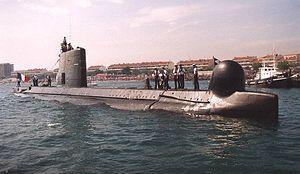
Le sous-marin Doris à Saint-Raphaël, après la revue navale du 14 août 1994. Original caption: “www.netmarine.net Photo © Guillaume Rueda”
La classe Daphné était un type de sous-marins d'attaque à propulsion classique, de conception française, construits entre 1958 et 1970 pour la Marine nationale française et pour l'exportation. Ils étaient qualifiés à l'époque de sous-marins à hautes performances et communément appelés les « 800 tonnes ».
Les Forces sous-marines sont une des quatre grandes composantes de la Marine française. Cette force maritime regroupe l'ensemble des sous-marins français. Depuis la dissolution de la dernière formation de sous-marins conventionnels en 1999, la Force océanique stratégique a le commandement de l'ensemble des FSM et les deux termes sont devenus synonymes.
Cet article dresse la liste des sous-marins français de manière chronologique et selon leur classe. Seuls sont recensés les sous-marins militaires opérationnels construits en France ou utilisés par la Marine nationale.
La Doris est un sous-marin français de classe Daphné. C'est un sous-marin torpilleur de 2ᵉ classe dit à hautes performances